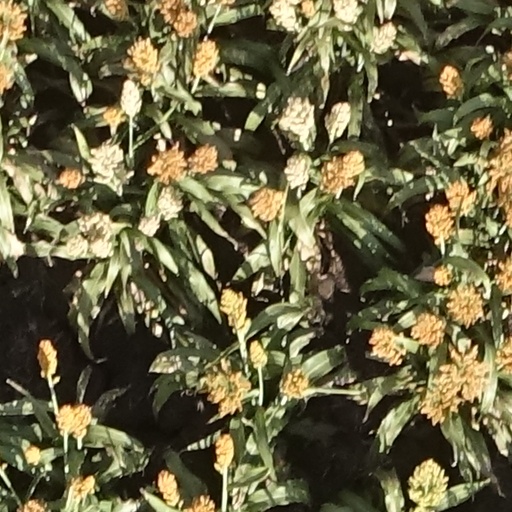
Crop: sorghum